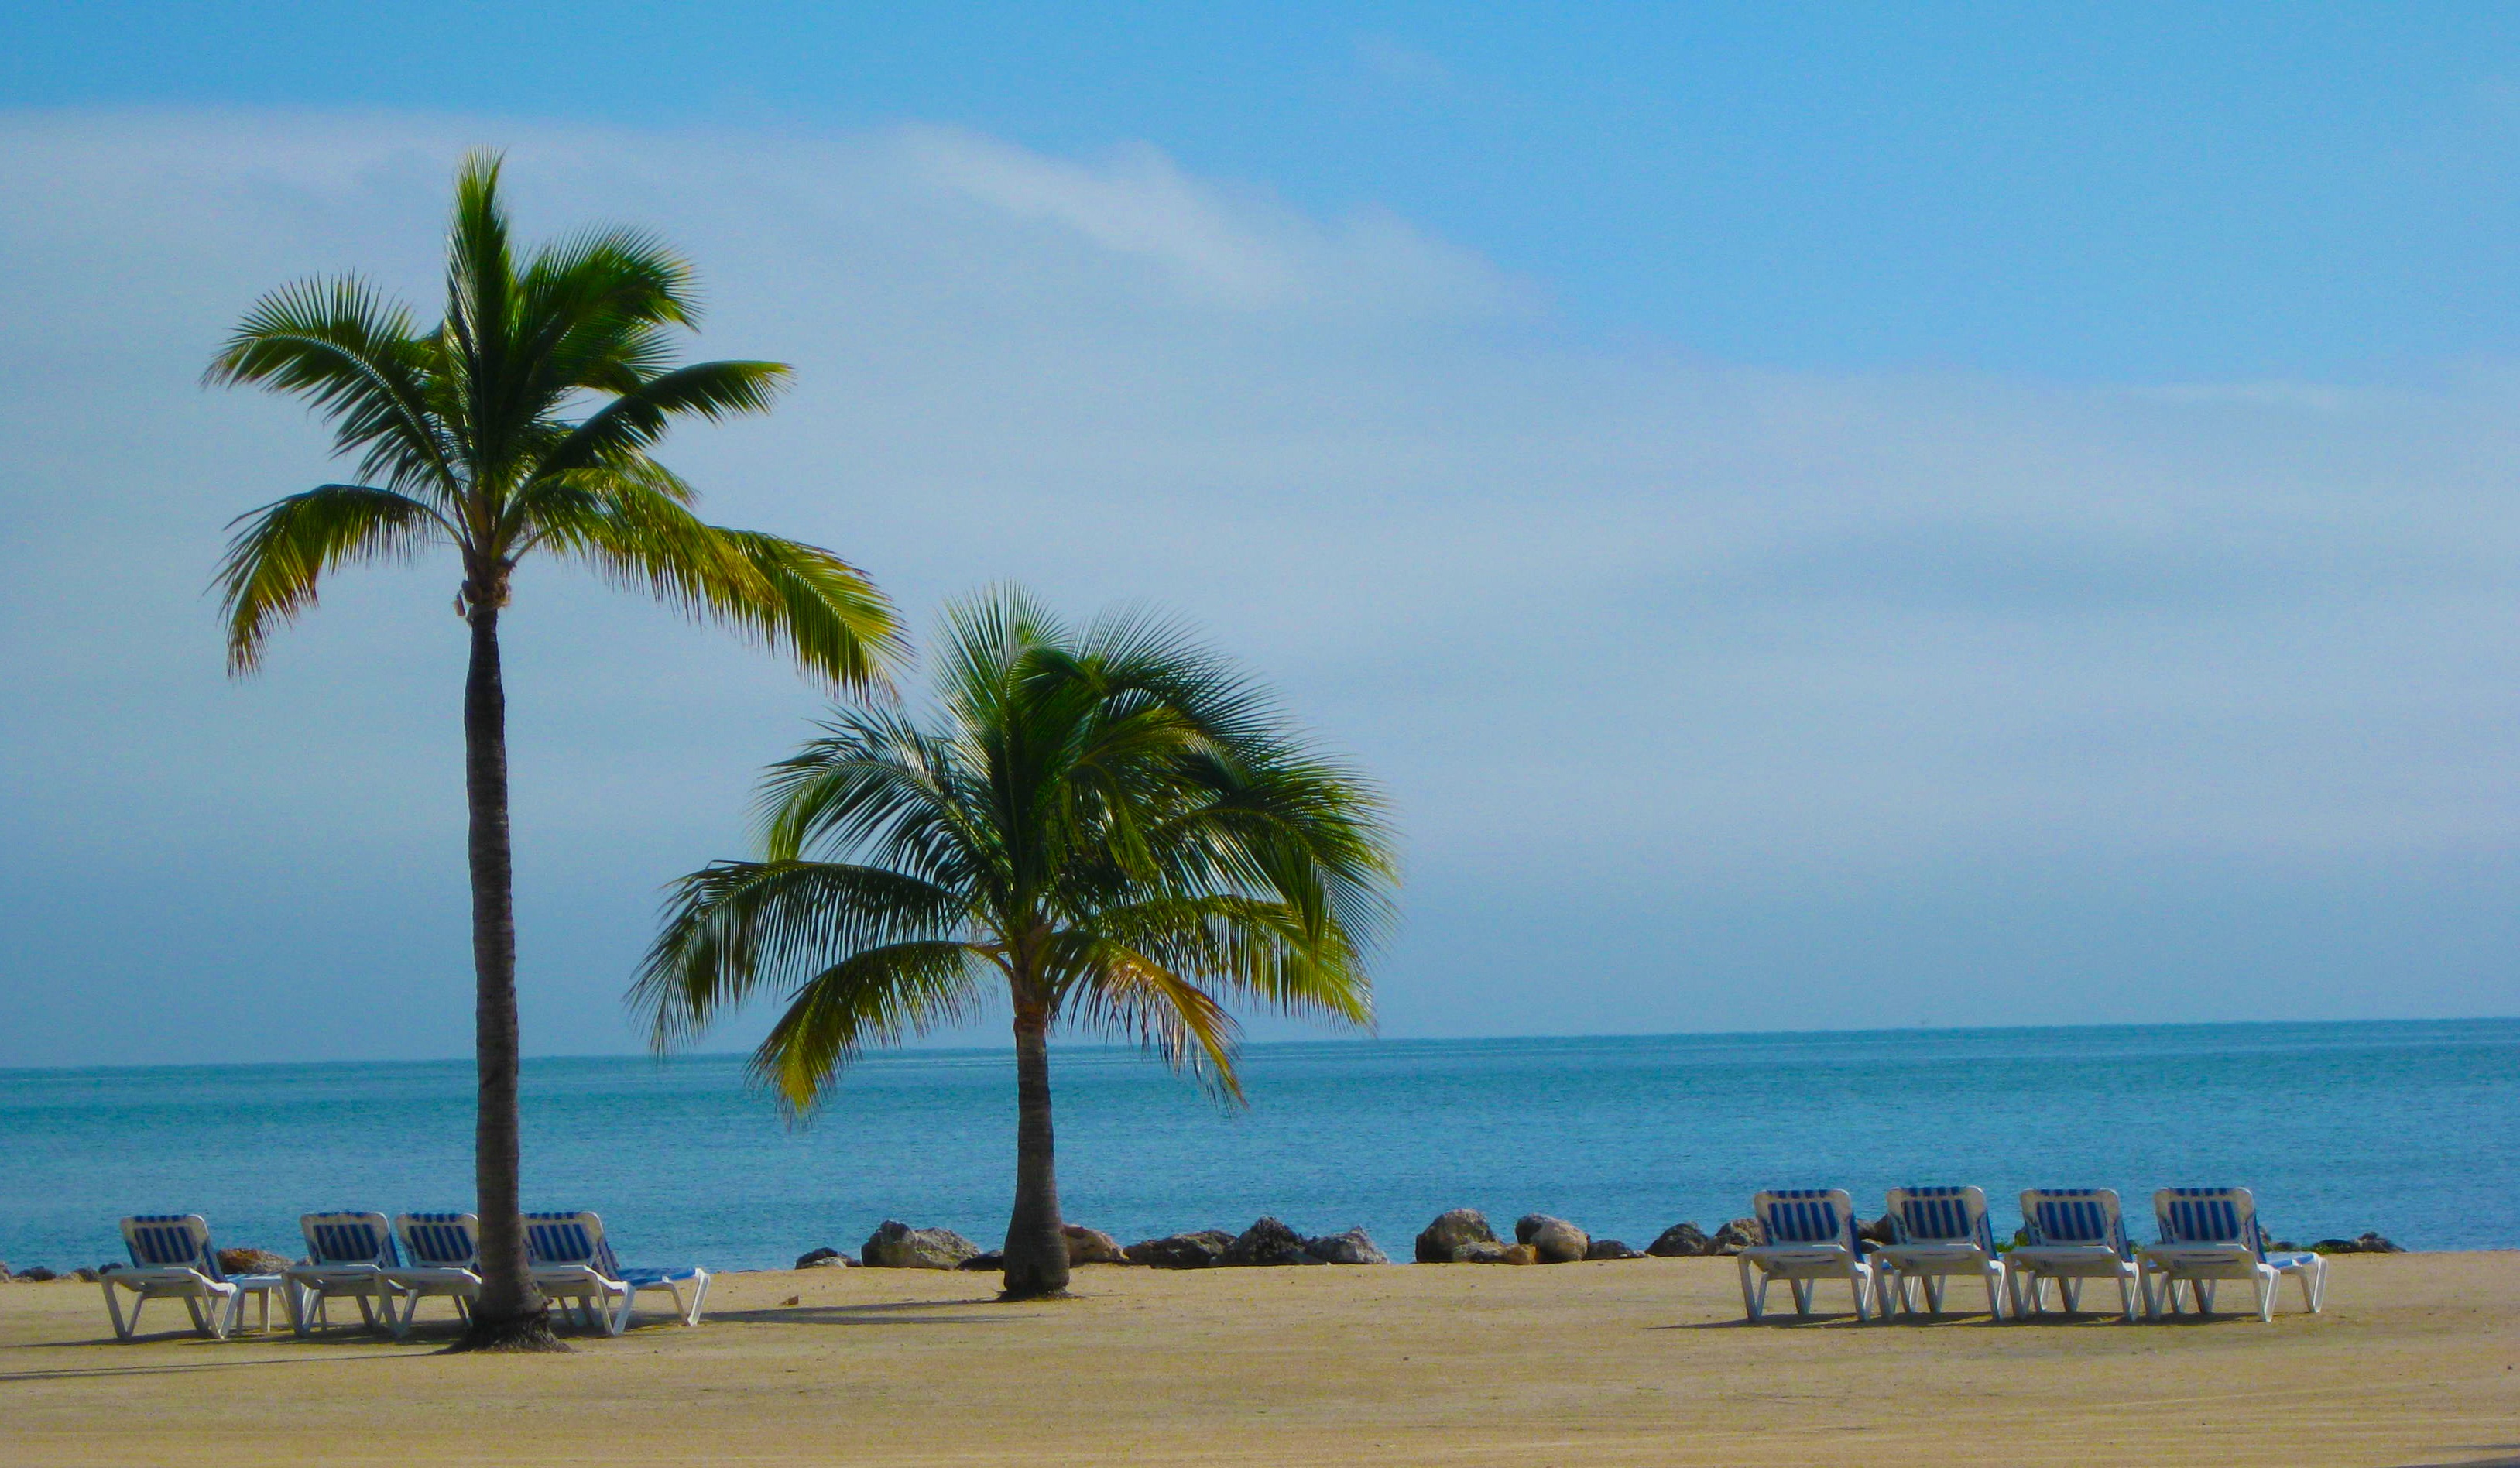
beach, landscape, sea, coast, tree, water, nature, sand, ocean, horizon, sky, palm tree, shore, coastal, summer, vacation, travel, coastline, relax, palm, tropical, lagoon, bay, island, blue, tourism, leisure, seashore, body of water, sunny, resort, gulf, caribbean, getaway, weekend, tropics, florida, cape, beach chair, florida beach, arecales, palm family, sun sand